2018 Dakar Rally

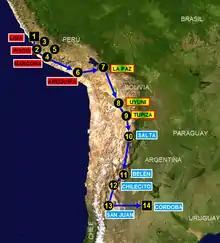
2018 Dakar route

The 2018 Dakar Rally was the 40th edition of the event and the tenth successive year that the event was in South America. The event started in Lima, Peru on 6 January and ran through Argentina and Bolivia, finishing in Córdoba, Argentina on 20 January after 14 stages of competition.